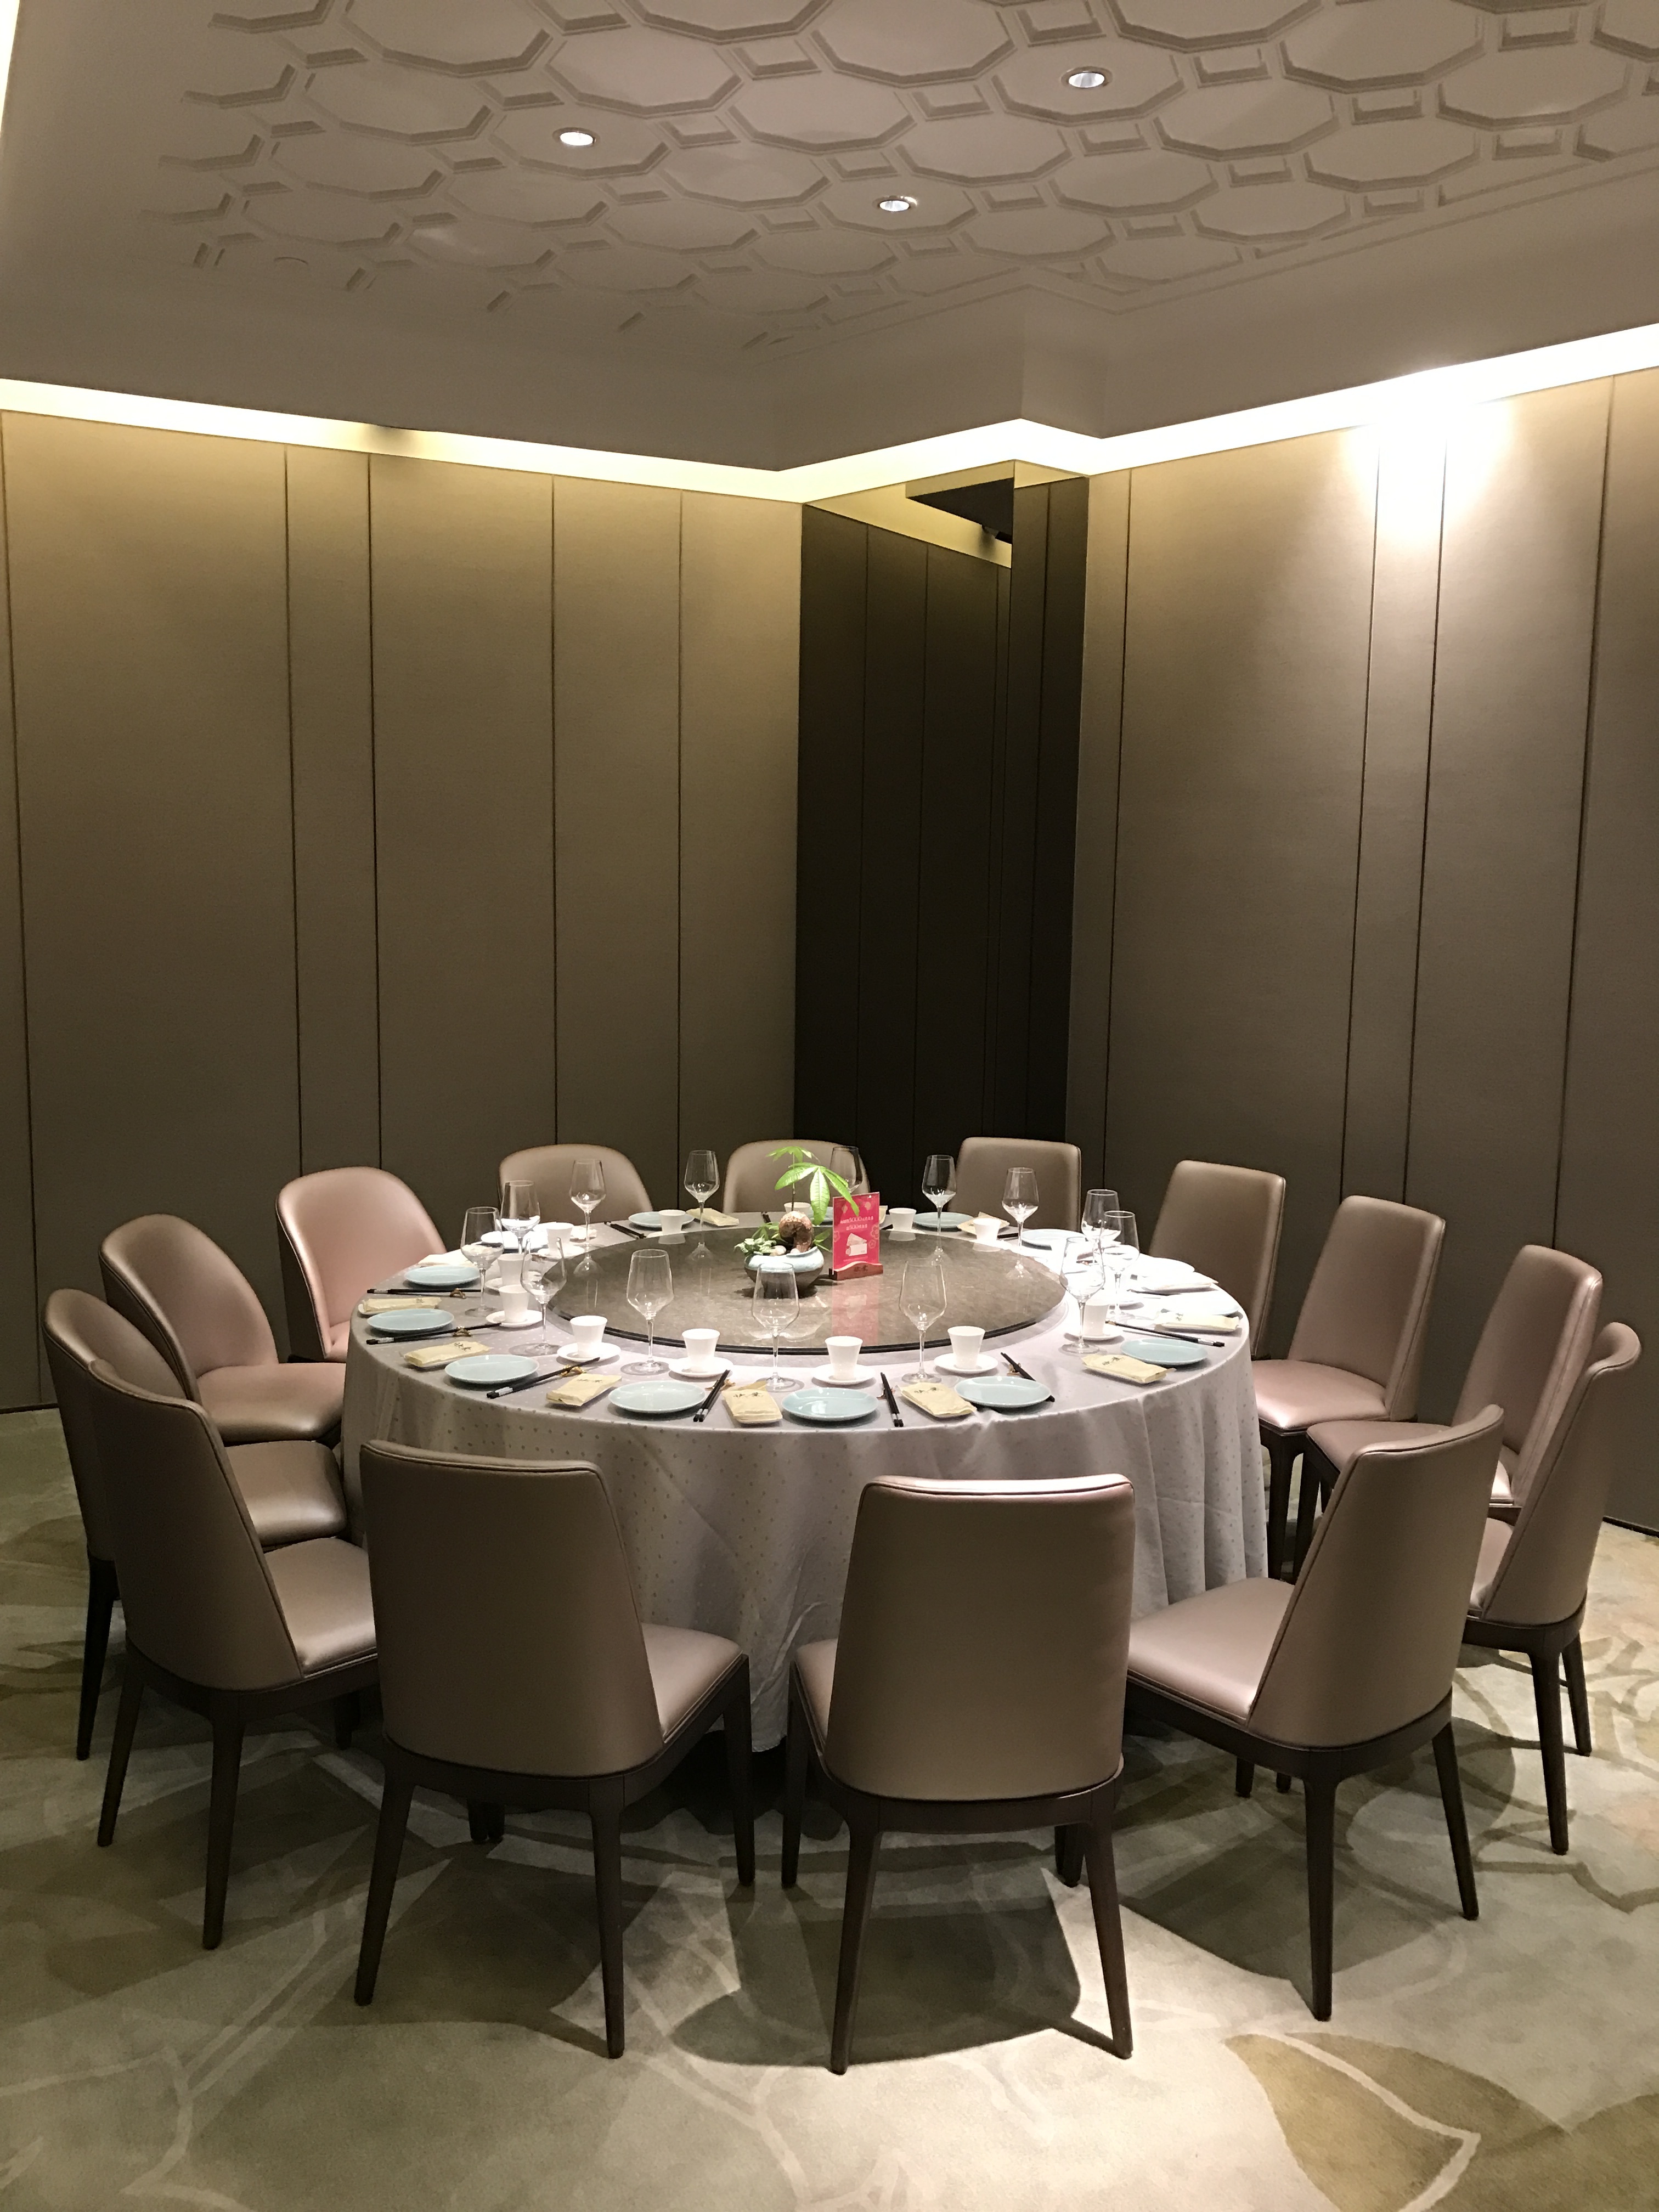
table, restaurant, meal, room, interior design, design, table setting, dining room, dining table, function hall, conference hall